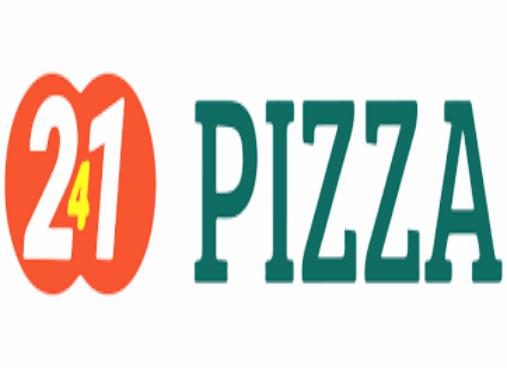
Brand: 241 Pizza
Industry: Food